Teaneck High School

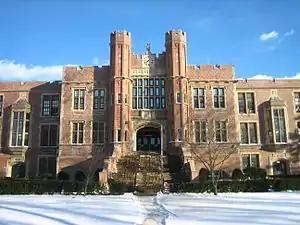
Teaneck High School in April 2007

Teaneck High School (known as The Castle on the Hill) is a four-year comprehensive public high school in Teaneck, in Bergen County, New Jersey, United States, serving students in ninth through twelfth grades as the lone secondary school of the Teaneck Public Schools. The school has been accredited by the Middle States Association of Colleges and Schools Commission on Elementary and Secondary Schools since 1935.